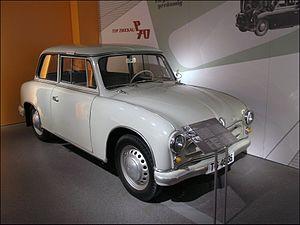
La Zwickau P70 est une automobile produite entre 1955 et 1959 par l’usine est-allemande AWZ, basée à Zwickau, dans la Saxe.